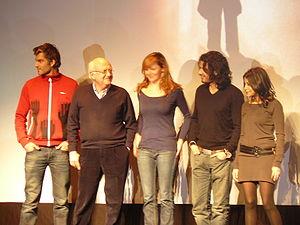
Jury court-métrages au festival de Gérardmer Fantastic'Arts 2009. De gauche à droite: François Vincentelli, Vladimir Cosma, Julie Ferrier, Mabrouk El Mechri et Leïla Bekhti
L'édition 2009 du festival Fantastic'Arts a eu lieu du 28 janvier au 1ᵉʳ février 2009. Le thème de cette édition était les couleurs du fantastique. Un hommage a été rendu au réalisateur John Landis. Les films scandinaves ont été à l'honneur puisque trois films nordiques étaient en compétition. De plus, c'est un de ceux-ci, Morse, film suédois, qui a été obtenu le grand prix du festival.